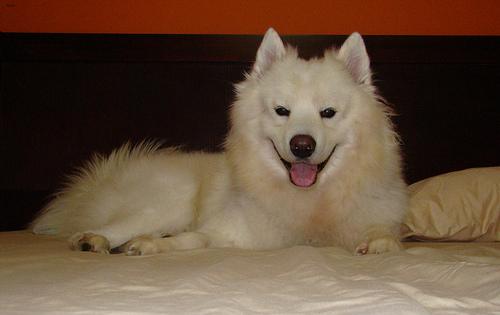
Breed: samoyed